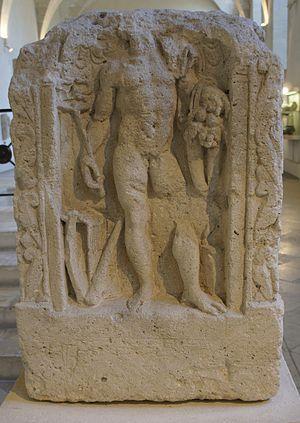
Dans la salle Roman antiquities du Musée Saint-Remi, bloc à quatres face, chacun une divinité, trouvé rue du temple avant 1897.
Dans la mythologie gauloise, Teutatès est un dieu celte que l’on connaît par l’épopée La Pharsale de Lucain, un récit de la guerre civile qui opposa Jules César et Pompée ; il est mentionné avec Ésus et Taranis.